Bramsløkke

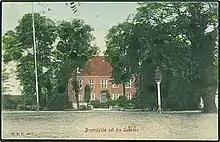
Bramsløkke

In 1705, Bramsløkke was taken over by Hans Schack's son, Niels Rosenkrantz Schack. He sold the estate to Otto Schack in 1715 but he died in 1719 and Niels Rosenkrantz Schack reacquired the estate in 1724. Rosenkrantz Schacks died in 1731, leaving the estate to his son Joachim Otto Schack. His guardian, Michael Numsen, sold the estate to Emerentia von Levetzau, Niels Rosenkrantz Schack's mother-in-law. Emerentia von Levetzau became a major landowner on Lolland founding the countship of Christiansholm for her grandson Christian Raben from Bramsløkke, Aalholm and Egholm in 1734. She retained control of the estate until her death in 1746. The young count, Christian Raben, died in 1750. The countship was then passed on to his younger brother Otto Ludvig Raben. The countship of Christiansholm was owned by his descendants until it was dissolved as a result of "lensafløsningsloven" 1921. The Raben-Levetzau family ceded Bramsløkke as a result of the requirements that followed from the new act. 20 smallholdings was established on part of the land. The rest of the estate was sold to Frederik Thy who had until then served as manager of the estate. He sold Bramsløkke to ship captain H. C. Lundgreen in 1927. He owned the estate to Mærsk McKinney Møller in 1939.d